Allan Octavian Hume

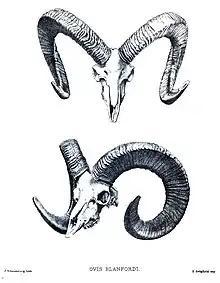
"Ovis blanfordi" Hume, 1877

Hume described many species, some of which are now considered as subspecies. A single genus name that he erected survives in use while others such as "Heteroglaux" Hume, 1873 have sunk into synonymy since. In addition to birds, he described a species of goat as "Ovis blanfordi" in 1877 based on a variation in the horns. It is now considered a variant of the urial ("Ovis vignei"). In his concept of species, Hume was an essentialist and held the idea that small but constant differences defined species. He appreciated the ideas of speciation and how it contradicted divine creation but preferred to maintain a position that did not reject a Creator.